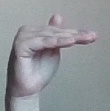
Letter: khaa